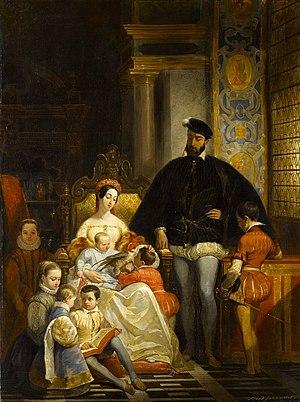
Alfred Johannot né le 21 mars 1800 à Offenbach-sur-le-Main et mort le 7 décembre 1837 à Paris est un peintre et graveur français.